Kawabata Ryūshi

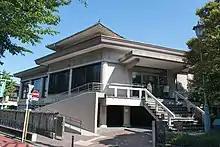
Ryushi Memorial Hall

In 1963, shortly before his death, his house in Ōta, Tokyo was transformed into the Ōta Municipal Ryushi Memorial Hall. It was donated to the city of Ōta by his heirs in 1990, and contains most of his larger works.